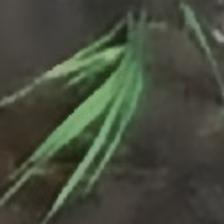
Label: single